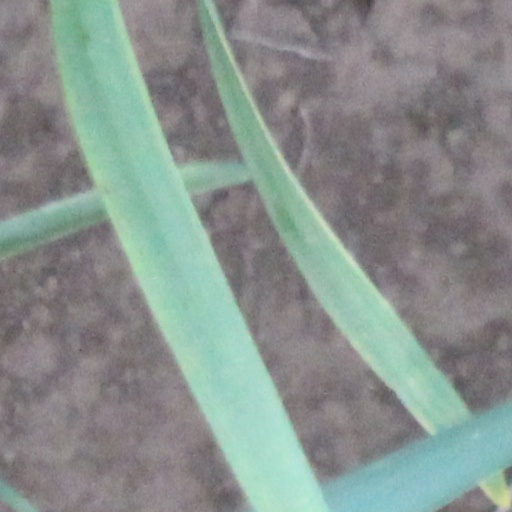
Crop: wheat